Arza Casselman

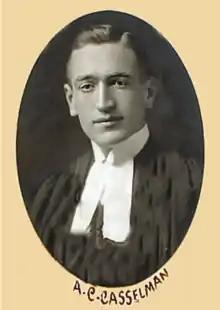
Ontario lawyer and political figure Arza Clair Casselman in 1915.

Arza Clair Casselman, (January 19, 1891 – May 11, 1958) was a Canadian lawyer and political figure in Ontario, Canada. He represented Grenville in 1921 and then Grenville—Dundas from 1925 to 1958 in the House of Commons of Canada as a Conservative and later Progressive Conservative member.